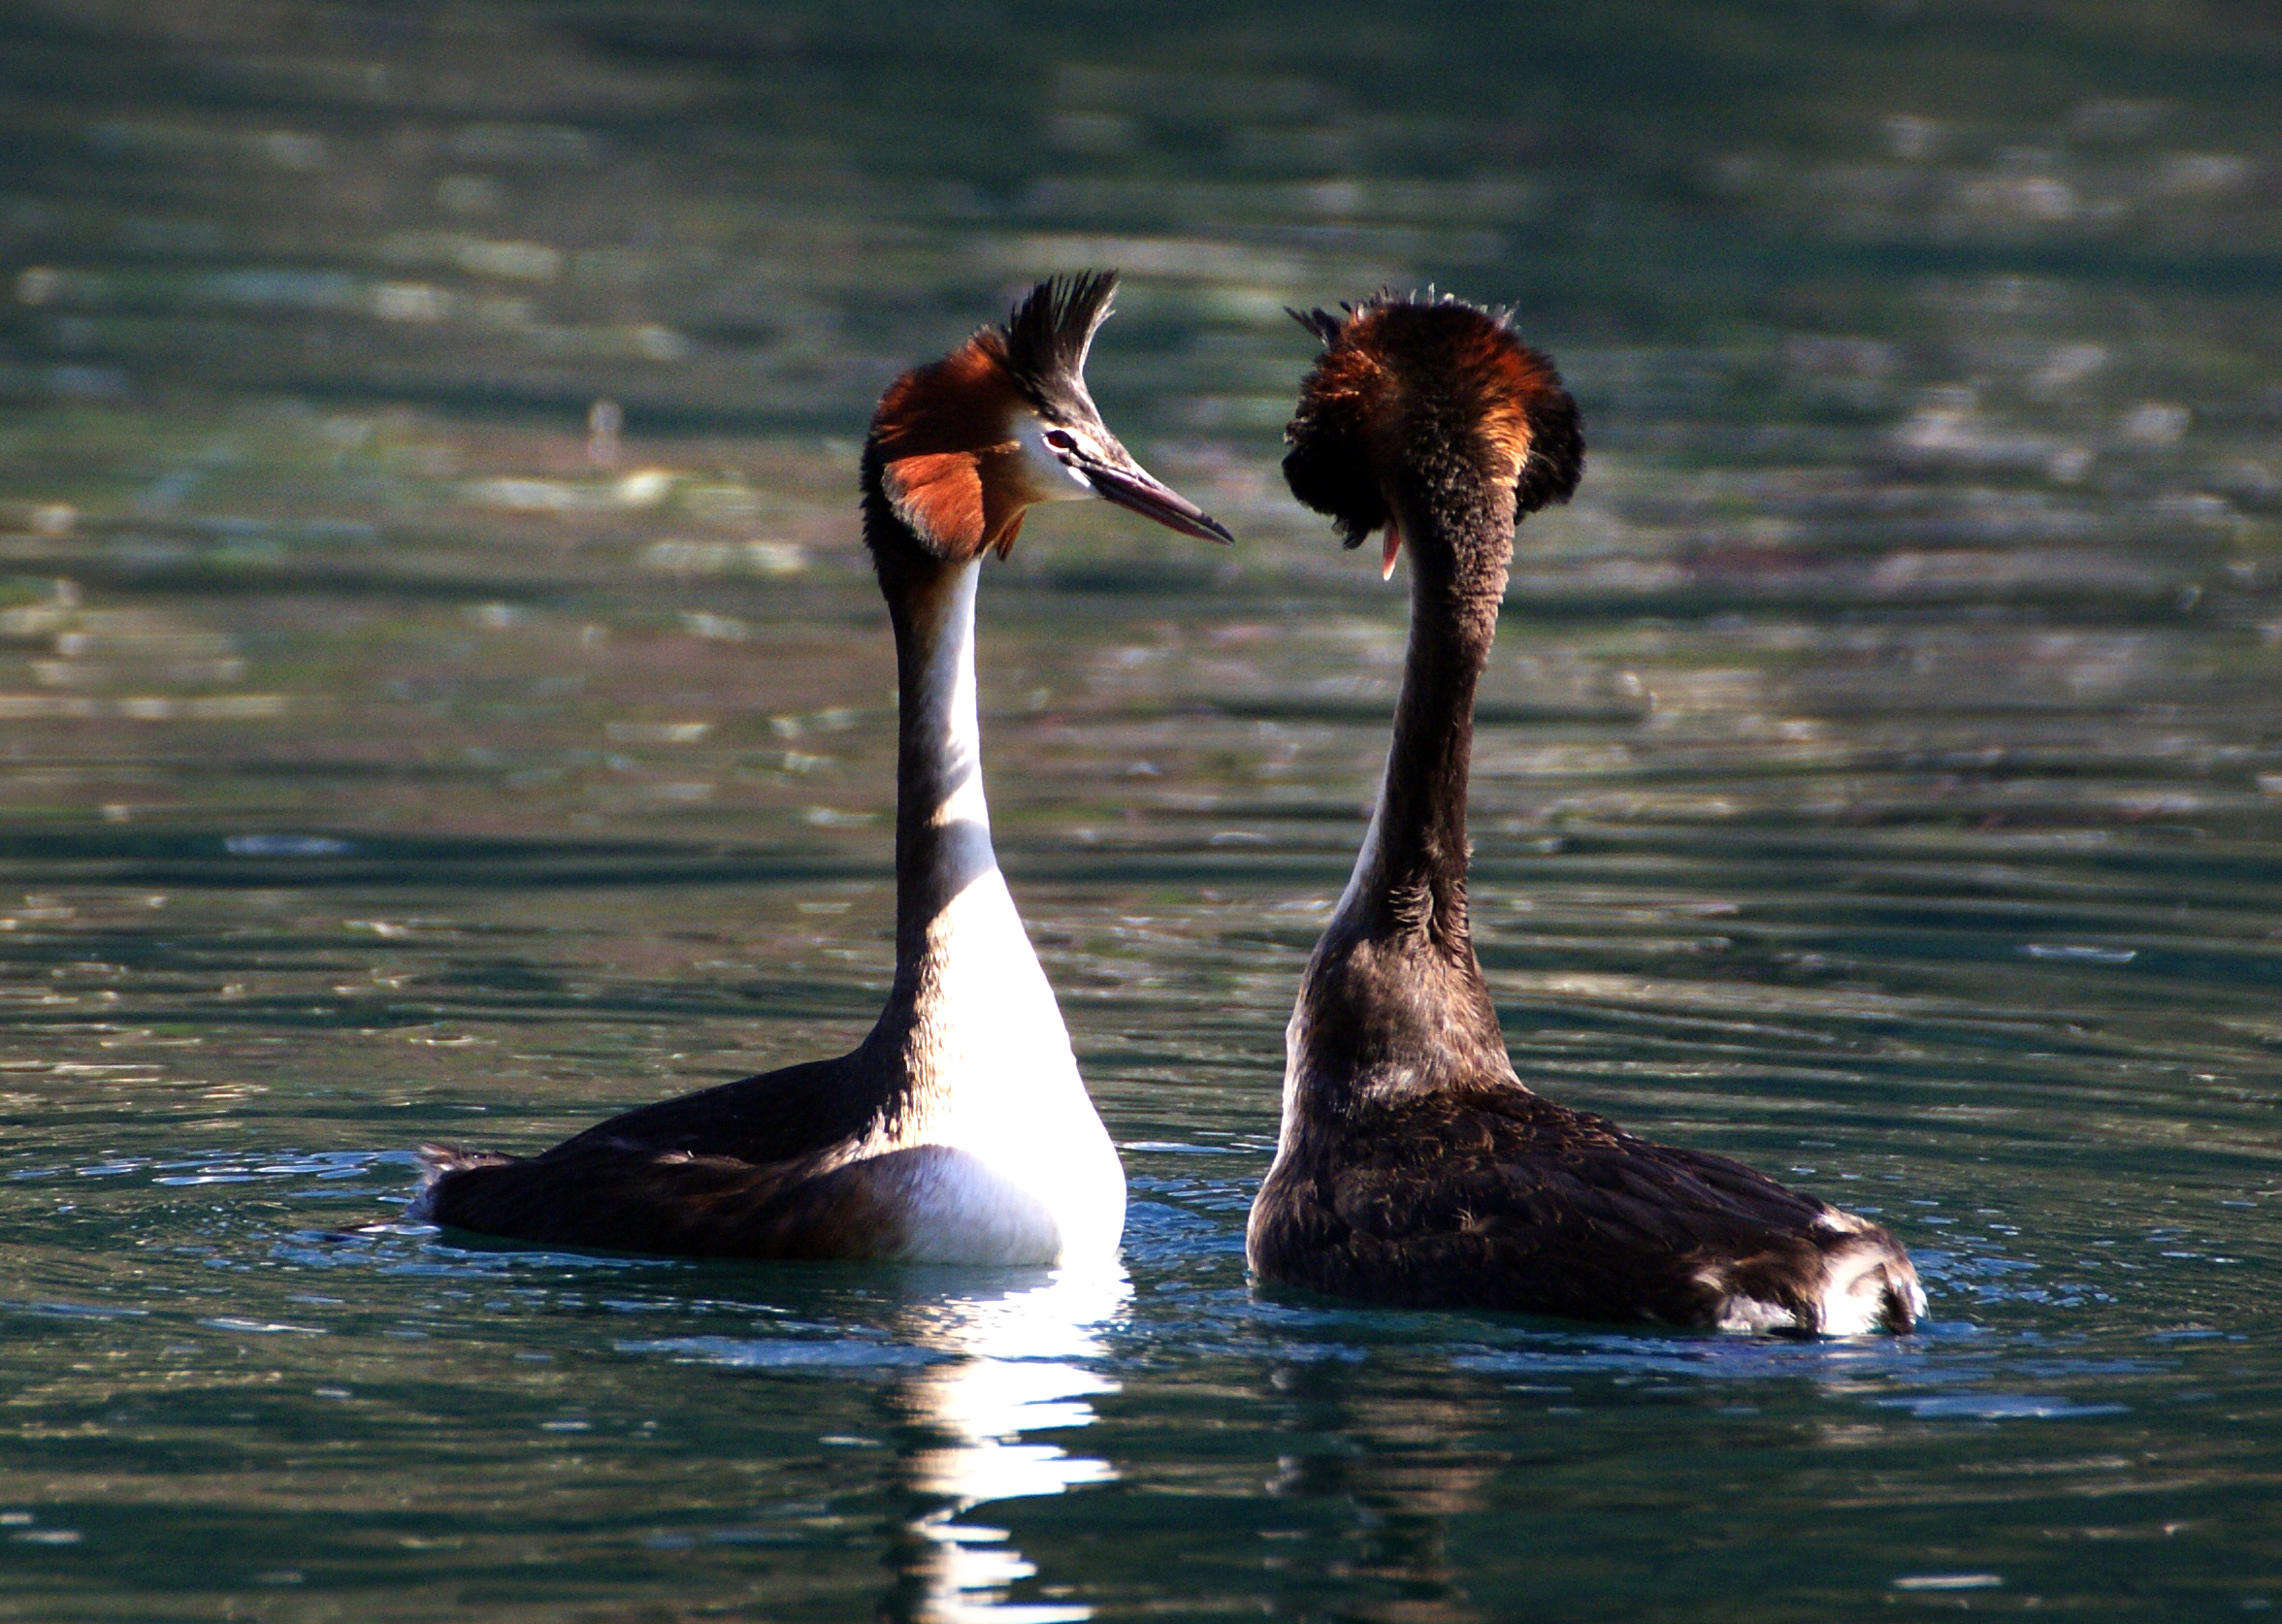
water, bird, wing, wildlife, reflection, beak, fauna, swan, duck, vertebrate, waterfowl, grebe, water bird, ducks geese and swans, seaduck